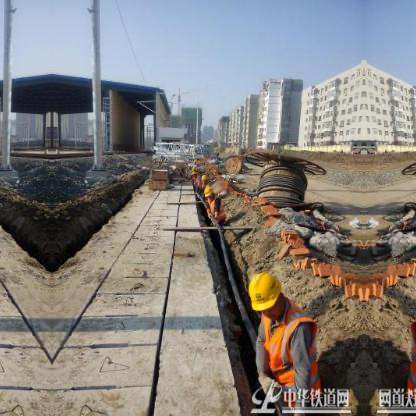
Objects in the image:
label: helmet
label: helmet
label: helmet